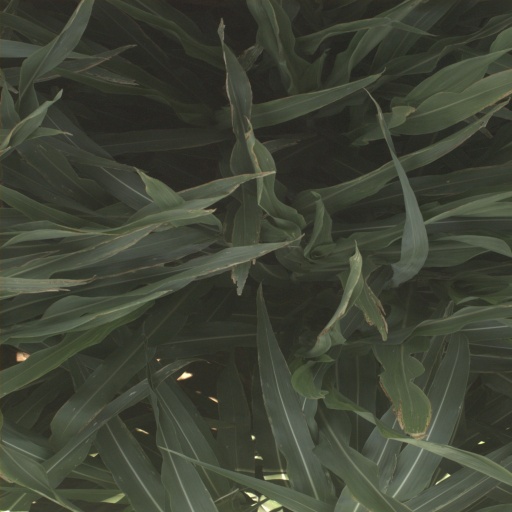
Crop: sorghum